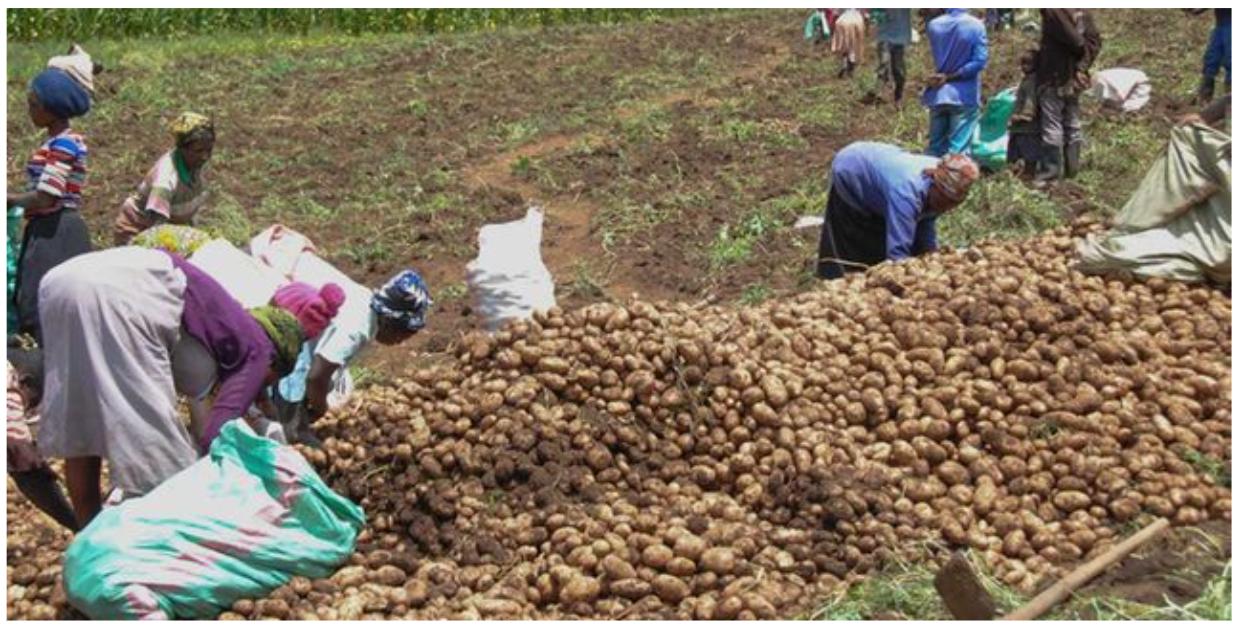
Wakulima wenye jinsia ya kike wakichambua na kuweka viazi ndani ya mifuko ya magunia, kwa ajili ya kupeleka sokoni kwenda kuuzwa kwa wateja.